Walter Allman House

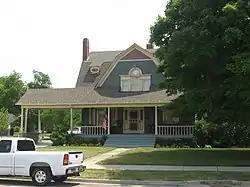
Walter Allman House, June 2012

Walter Allman House is a historic home located at Crown Point, Lake County, Indiana. It was built in 1902, and is a three-story, Shingle style frame dwelling sheathed in horizontal clapboard shingles. It sits on a limestone foundation and has a central brick chimney. It features an imposing gambrel roof and wraparound porch.